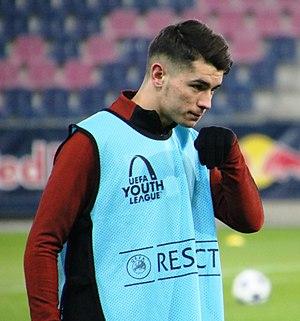
Brahim Abdelkader Díaz, plus connu sous le nom de Brahim Díaz, né le 3 août 1999 à Malaga, est un footballeur espagnol qui évolue au poste de milieu de terrain au Real Madrid CF. Il possède également la nationalité marocaine.